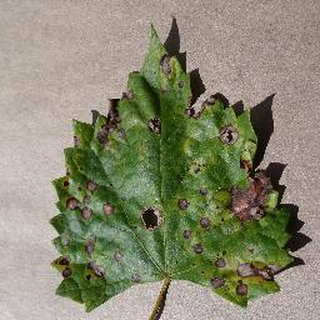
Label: grape_black_rot